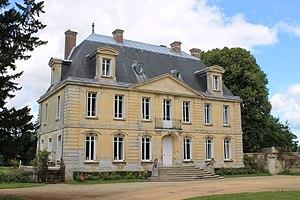
Château de Cairon (Calvados)
Le château de Cairon est un édifice du XVIIIᵉ siècle situé à Cairon, en France.
Cairon est une commune française située dans le département du Calvados en région Normandie, peuplée de 1 987 habitants.